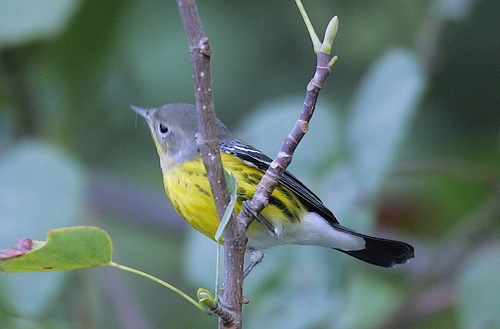
a small yellow breasted bird with a grey head, and black and white wings.
the bird has a yellow belly, grey head, white under the tail and a touch of black wings and tail.
the bird has a yellow belly and breast portion and a brown head from its bill to it's nape.
this little bird has a yellow belly and breast with a gray wing and white wingbar.
yellow sides and belly adorn this bird with a grey head and blackened wings.
a small bird with a yellow breast and a gray crown with black tail feathers.
this bird has wings that are black and has a yellow belly
this bird has a brown head and a yellow belly.
small bird with grey head, yellow breast and belly, white abdomen, black inner and outer retrices with short pointed beak.
this small bird has a grey head and cheeks with a vibrant yellow belly and black wings and tail.
Species: Magnolia Warbler